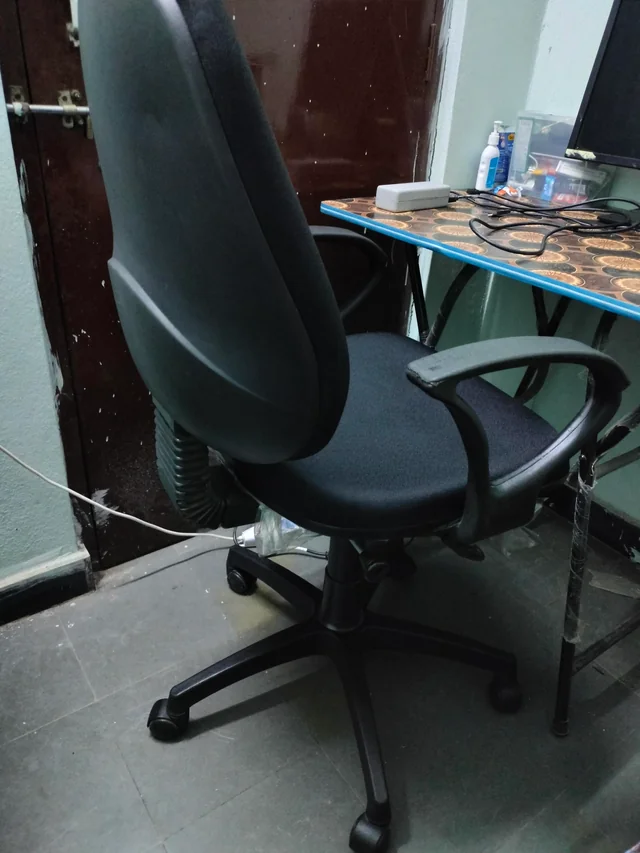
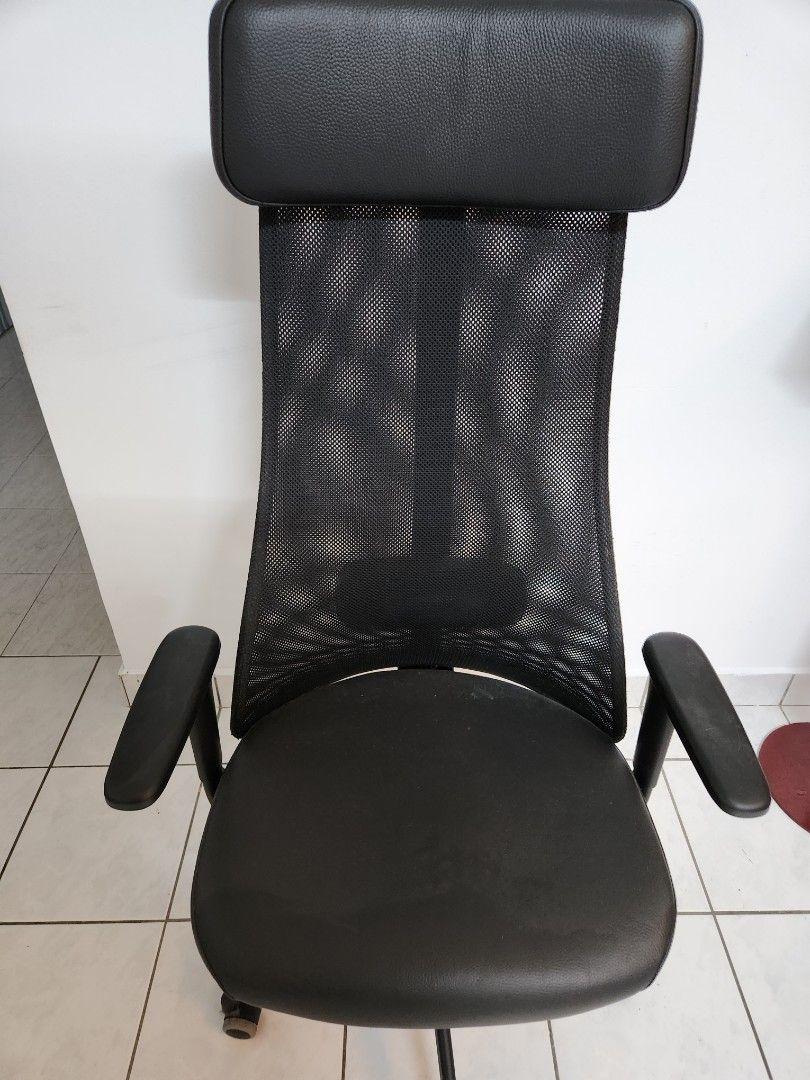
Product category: items_chair
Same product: no